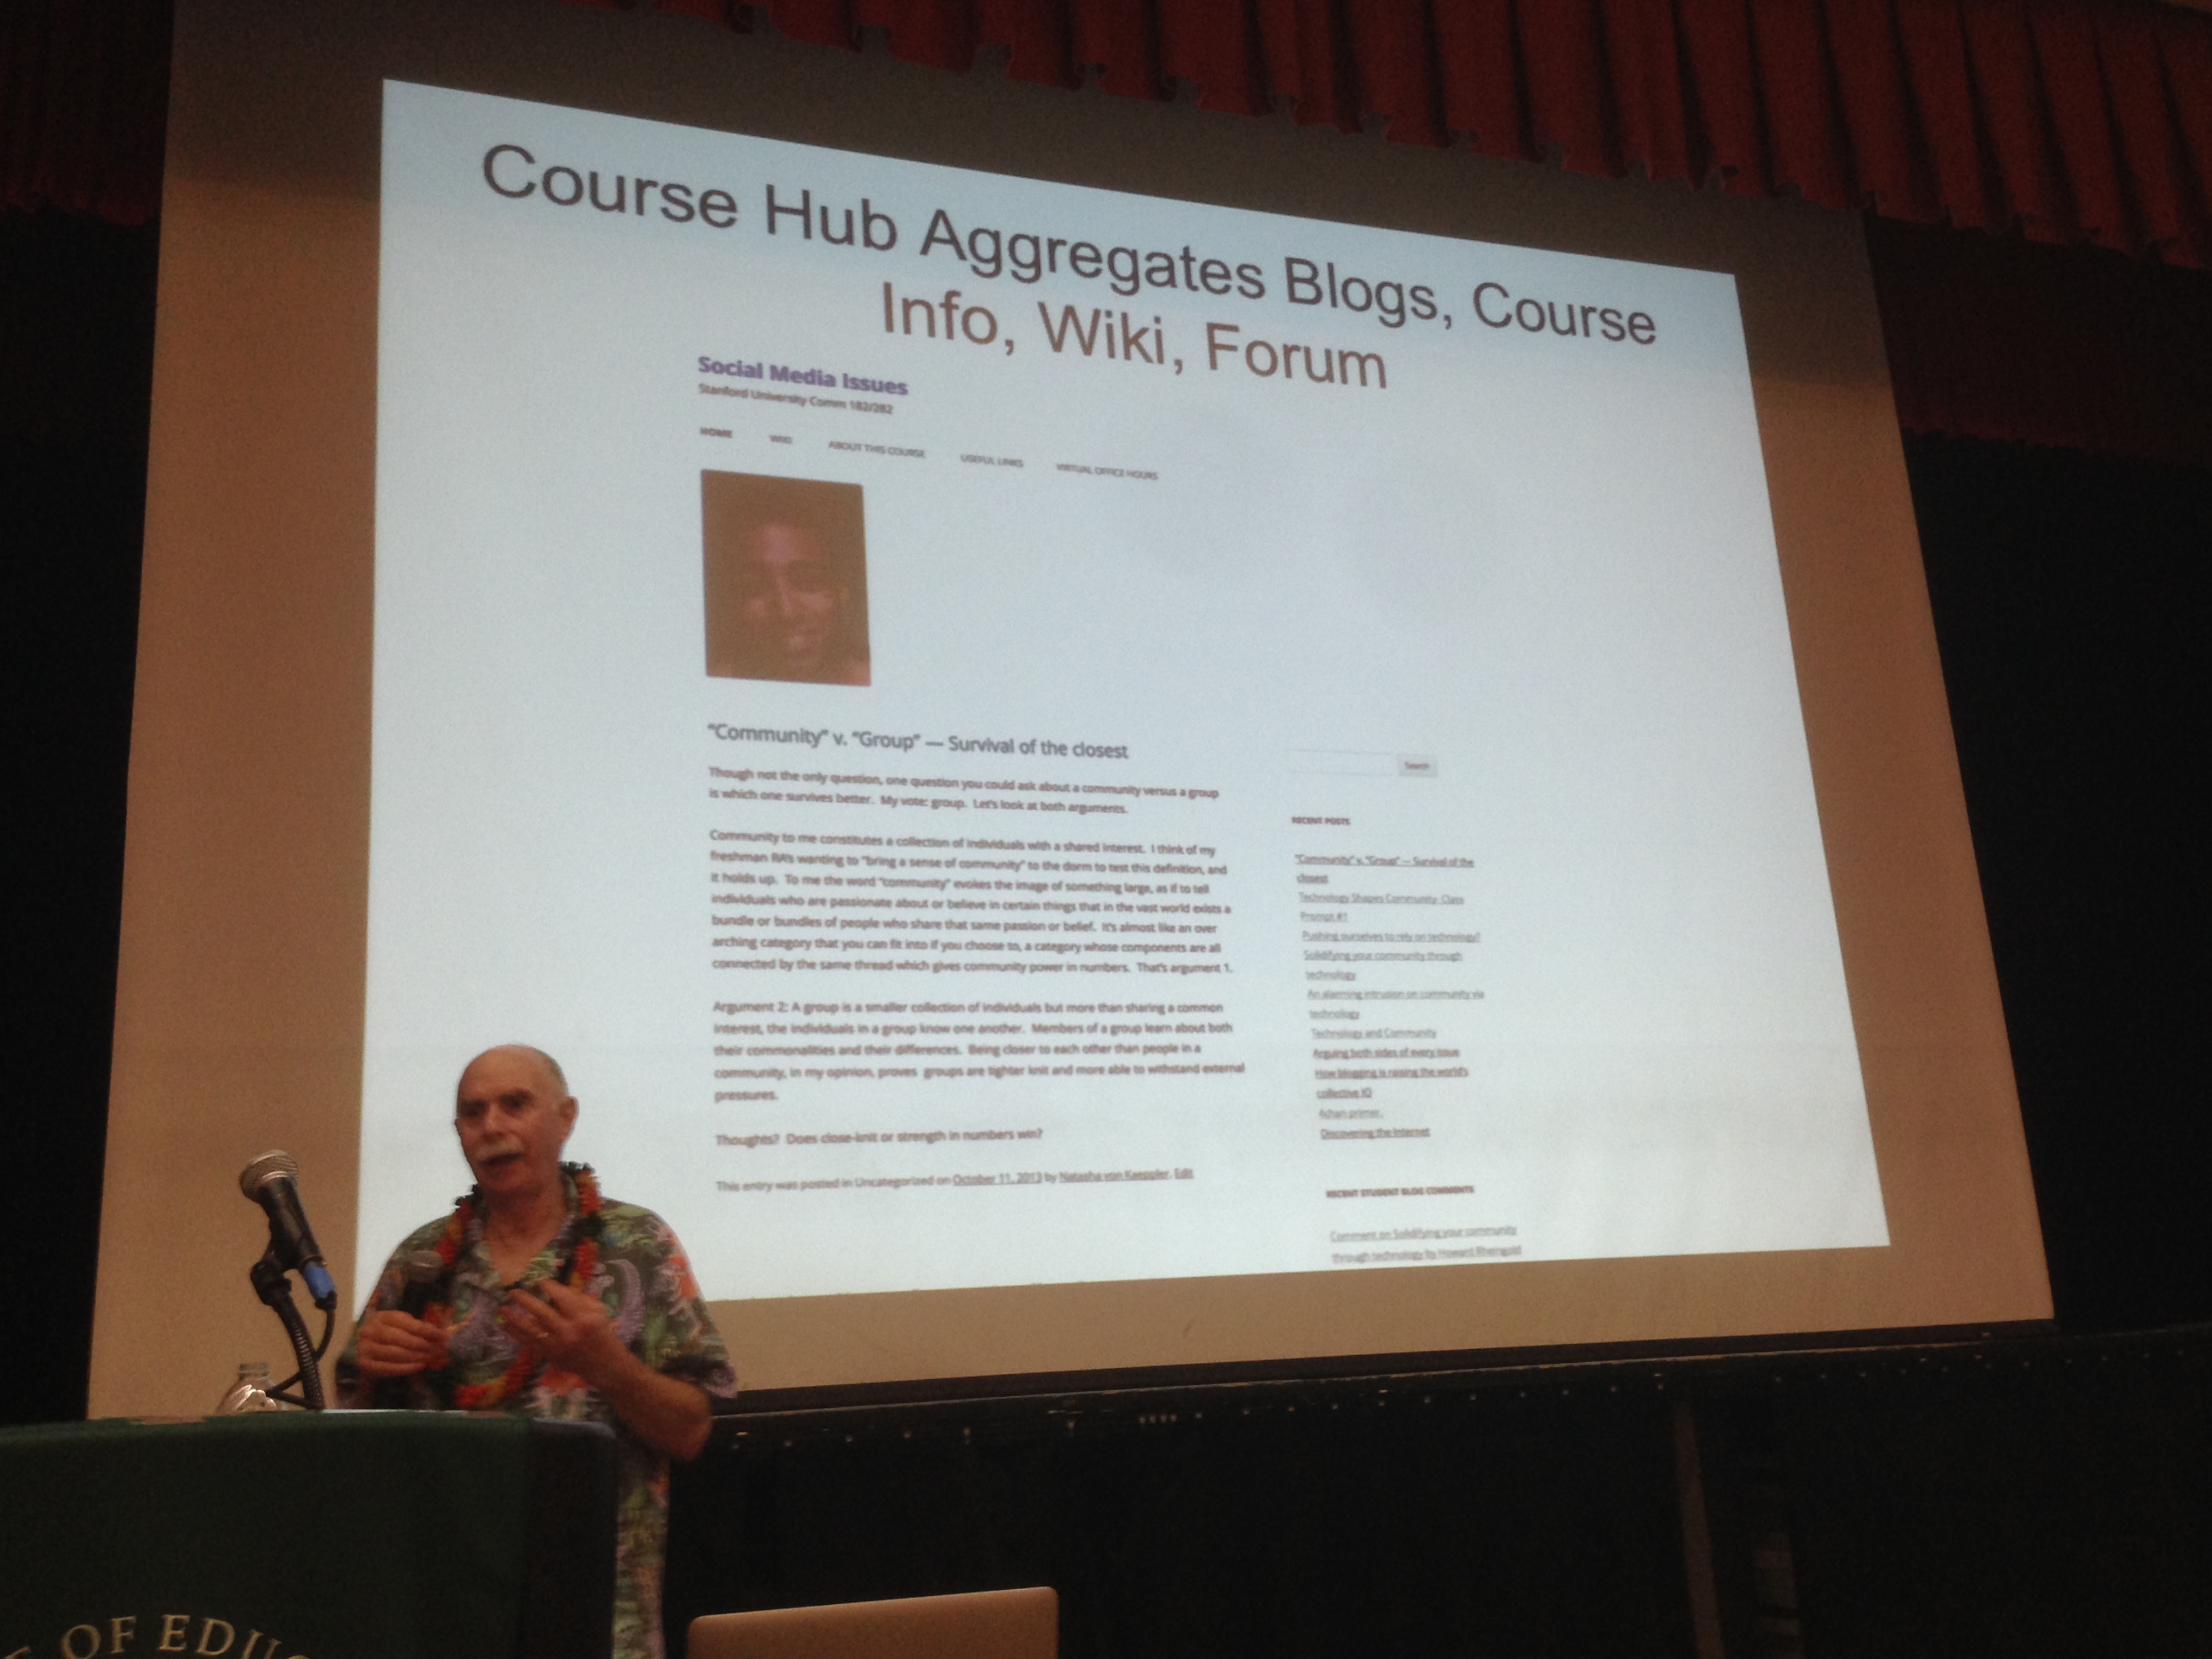
writing, meeting, brand, design, lecture, tcc20th, presentation, academic conference